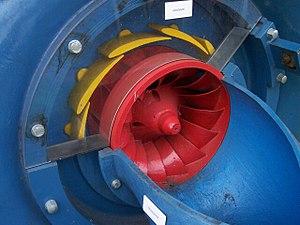
Une turbine Francis est une turbine hydraulique de type « à réaction ». Elle est adaptée à des hauteurs de chute moyennes, pour des puissances et débits moyens ou forts : de quelques kilowatts à plusieurs centaines de mégawatts avec des débits de 10 à 700 m³/s.